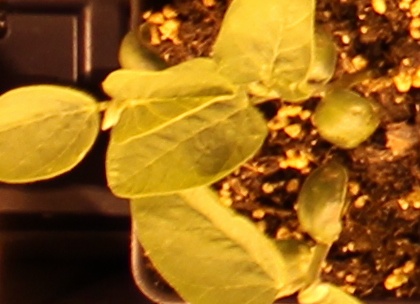
Label: Soybean